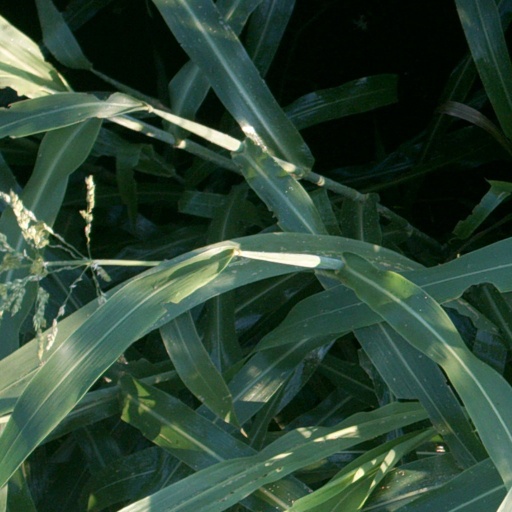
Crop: sorghum